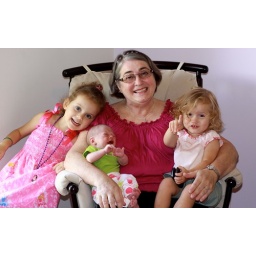
Cute girls in pink and green!